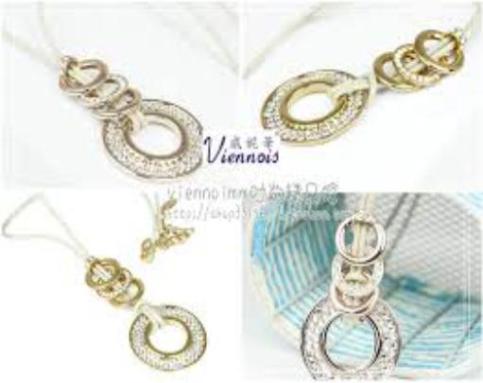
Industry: Clothes